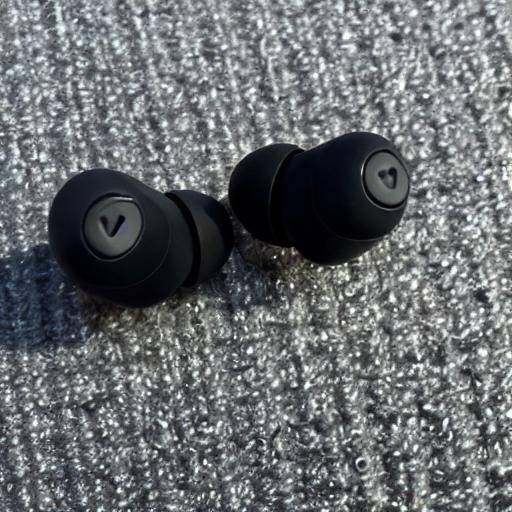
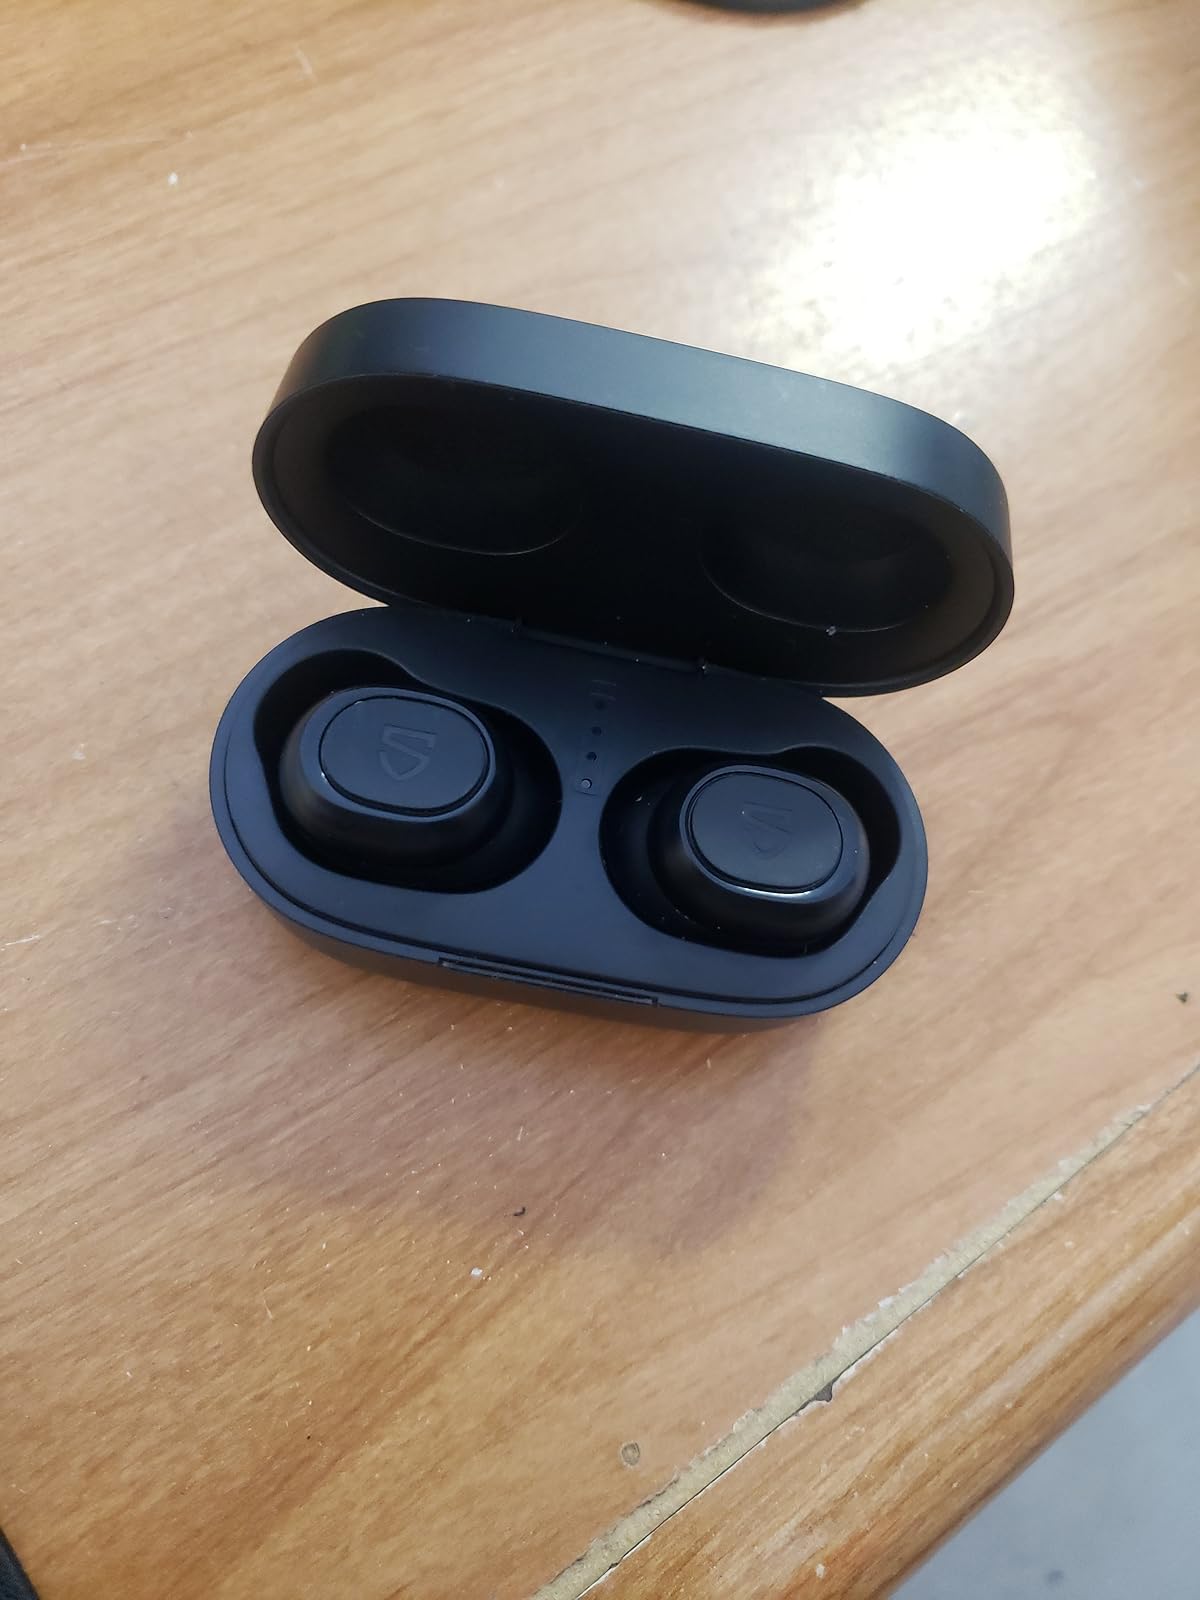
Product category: earbuds
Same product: no